Cognac Public Garden

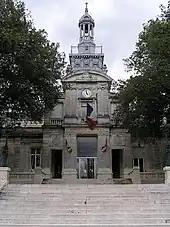
l'hôtel Otard de la Grange

The mansion known as Otard La Grange was purchased by the commune in 1889, and the Hotel de Ville was installed there in 1892. In the meantime architect Alfred Leroux redeveloped the building and added a bell tower and monumental staircase, whilst landscape architect Édouard André redesigned the park into a sunken garden and added several water features.